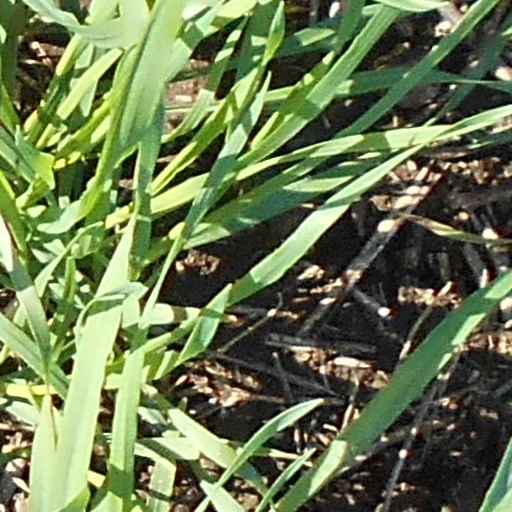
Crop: wheat